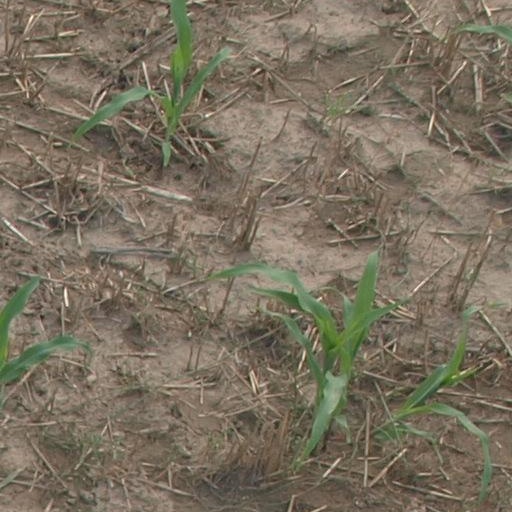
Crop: maize; corn